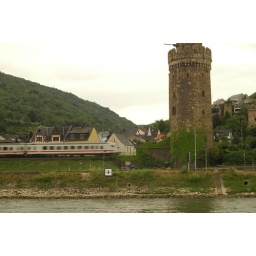
train against tower